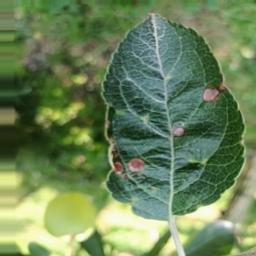
Label: Alternaria